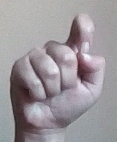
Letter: fa